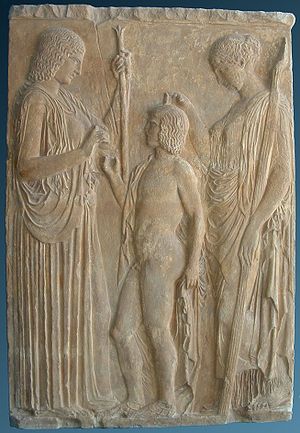
Demeter (gudinde)
Den eleusinske trio: